Stamford, Lincolnshire

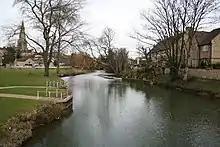
River Welland

Commercial shipping was carried along a canal from Market Deeping to warehouses in Wharf Road until the 1850s. This is no longer possible, due to abandonment of the canal and the shallowness of the river above Crowland. There is a lock at the sluice in Deeping St James, but it is not in use. The river was not conventionally navigable upstream of the Town Bridge.